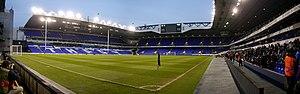
White Hart Lane était un stade de football situé dans la banlieue nord de Londres. C'était l'enceinte du club de Tottenham Hotspur Football Club entre 1899 et 2017.